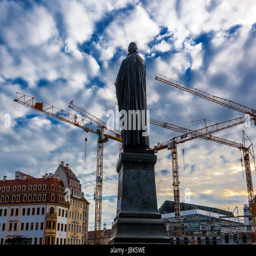
statue and cranes fill a construction site